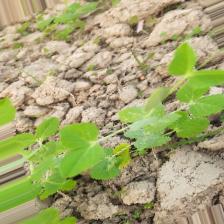
Label: Powdery Mildew